Tchibo

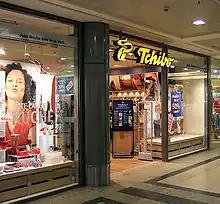
Shop in Darmstadt

Tchibo was founded in 1949 in Hamburg by Max Herz and Carl Tchilinghiryan, and still maintains its headquarters in the north of the city. The name Tchibo is an abbreviation for Tchiling and (coffee beans). During its formative years, Tchibo concentrated on a mail-order service of freshly roasted coffee beans, processed in the company's own roasting facility in the Hamburg district of Hoheluft.